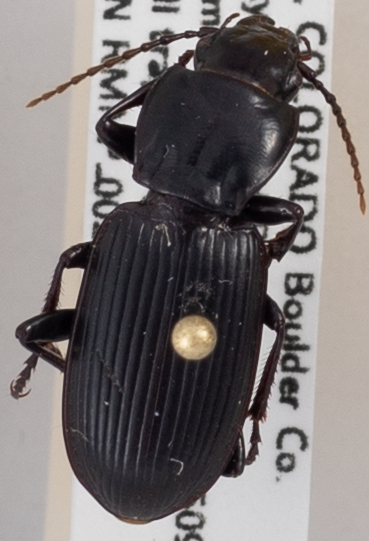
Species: Pterostichus protractus
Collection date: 2019-08-20
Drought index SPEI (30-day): -0.318
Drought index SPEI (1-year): -0.156
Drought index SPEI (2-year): -1.01